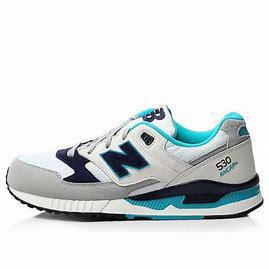
Brand: New
Model: Balance New Balance 530 Marathon